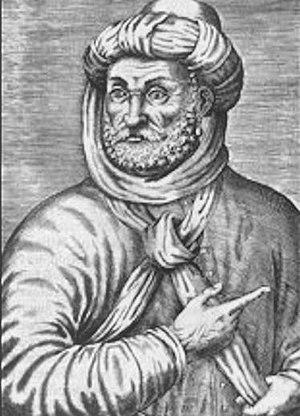
L'alliance anglo-marocaine a été établie à la fin du XVIᵉ siècle et le début du XVIIᵉ siècle entre les royaumes de l'Angleterre et du Maroc. Les accords commerciaux avaient été établis par la reine Élisabeth Iʳᵉ d'Angleterre et le sultan marocain Ahmed al-Mansour sur la base d'une hostilité mutuelle au roi espagnol Philippe II. Le commerce des armes a dominé les échanges et les nombreuses tentatives de la collaboration militaire directe ont été aussi faites.
Abou Abbas Ahmed al-Mansour, surnommé Ad-Dhahbî, est le sixième sultan de la dynastie saadienne, au Maroc, de 1578 à sa mort en 1603.
La génétique de la population marocaine compte l'histoire de la génétique du peuple du Maroc, et l'influence de ses ancêtres sur les populations mondiales.
Cet article traite des relations entre la France et le Maroc. La France a une ambassade à Rabat tandis que le Maroc a une ambassade à Paris.
Le Maroc, ou depuis 1957, en forme longue le royaume du Maroc, autrefois l'Empire chérifien, est un État unitaire régionalisé situé en Afrique du Nord. Son régime politique est une monarchie constitutionnelle. Sa capitale est Rabat et sa plus grande ville Casablanca.
"Sidi Abdellah ben Ahmed Khalid ben Hassoun est, avec Sidi Ben Acher al-Andaloussi, Sidi Ahmed Hajji et Sidi Ahmed Turki, l'un des principaux saints de Salé. Il est le ""Saint Patron"" de la ville.